Dante Marini

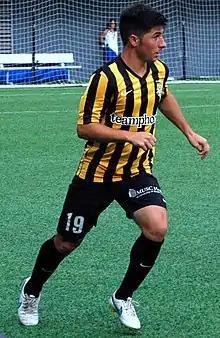
Marini playing with Charleston Battery in 2016

Dante Marini (born July 21, 1992, in Chadds Ford, Pennsylvania) is an American former soccer player.